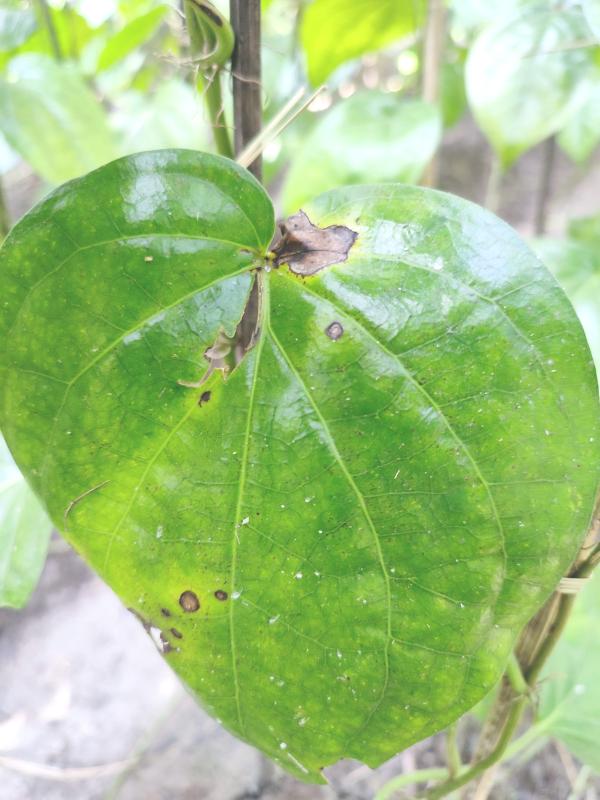
Label: Bacterial_Leaf_Disease